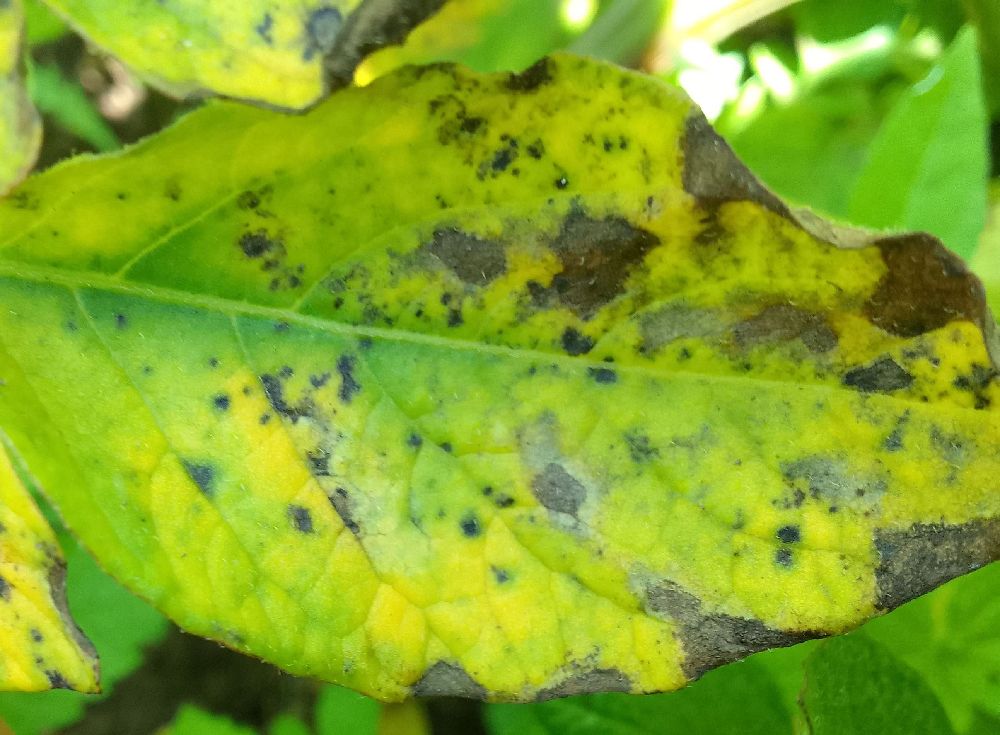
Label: Early blight